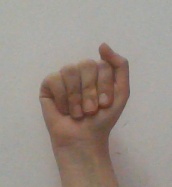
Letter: saad